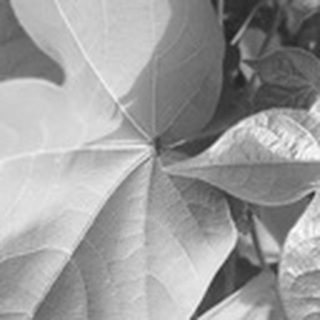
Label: healthy_cotton